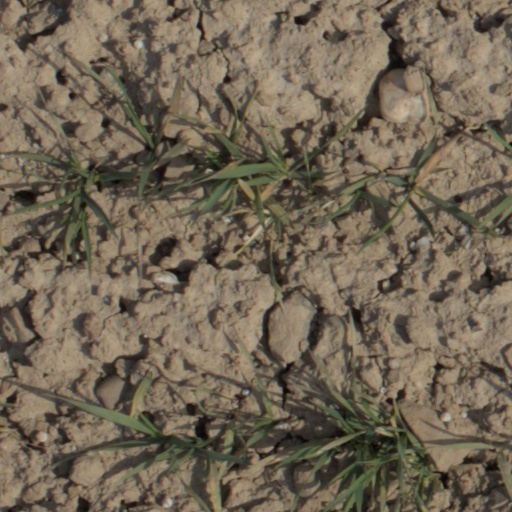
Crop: wheat